Neslihan Arın

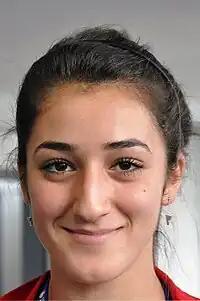
Neslihan Arın

Neslihan Arın (née Yiğit; born 26 February 1994) is a Turkish badminton player. She won the women's singles title at the 2013 Islamic Solidarity Games, 2013, 2018 Mediterranean Games and the women's doubles title at the 2013 Mediterranean Games. Arın also won the bronze medals at the 2015 European Games and at the 2021 European Championships, 2022 European Championships and 2024 European Championships